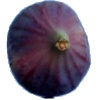
Label: Fig 1